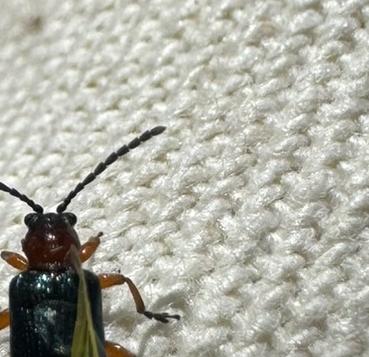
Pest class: cereal_leaf_beetle